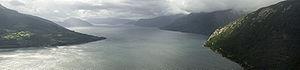
Le Hardangerfjord, dans le compté de Hordaland, en Norvège. Vue prise depuis les pentes du mont Rindanuten (Comune d'Ullensvang) dans la direction d'Norheimsund. Norsk bokmål: Hardangerfjorden i Hordaland fylke i Norge. Utsikt mot Norheimsund fra stien opp til fjellet Rindanuten i Ullensvang kommune, i nærheten av Granvin.